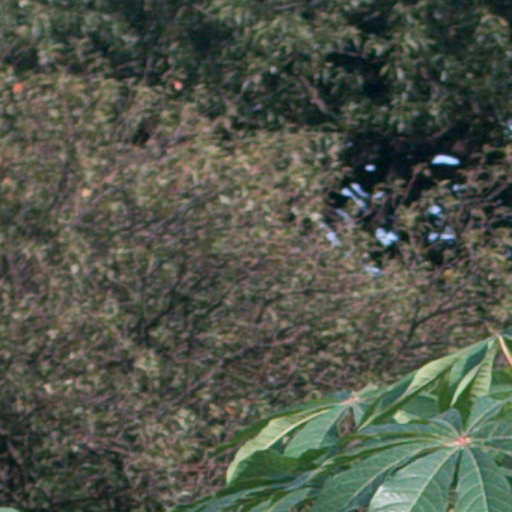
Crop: cassava